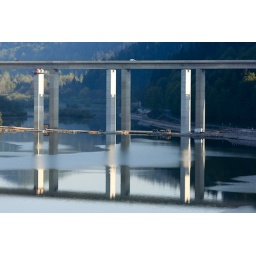
bridge across the lake in fuzine, croatia